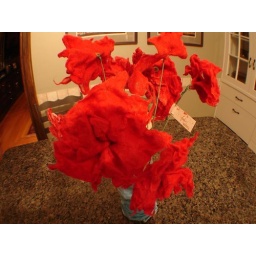
tiff made a bouquet of felted flowers and stratched each flower differently, she even made the vase by starching fabric.